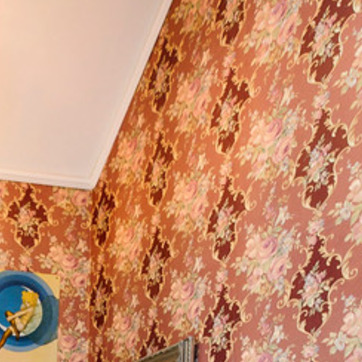
Material: wallpaper